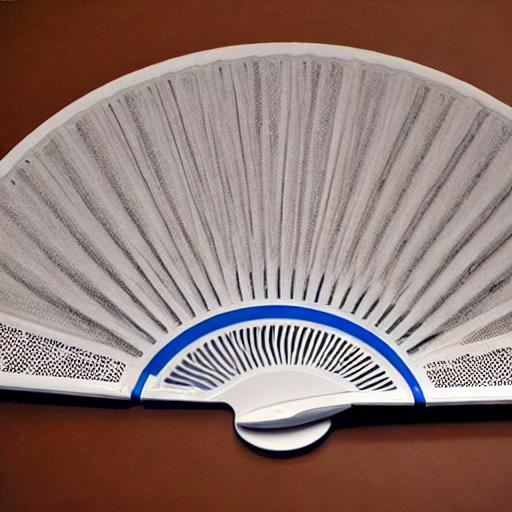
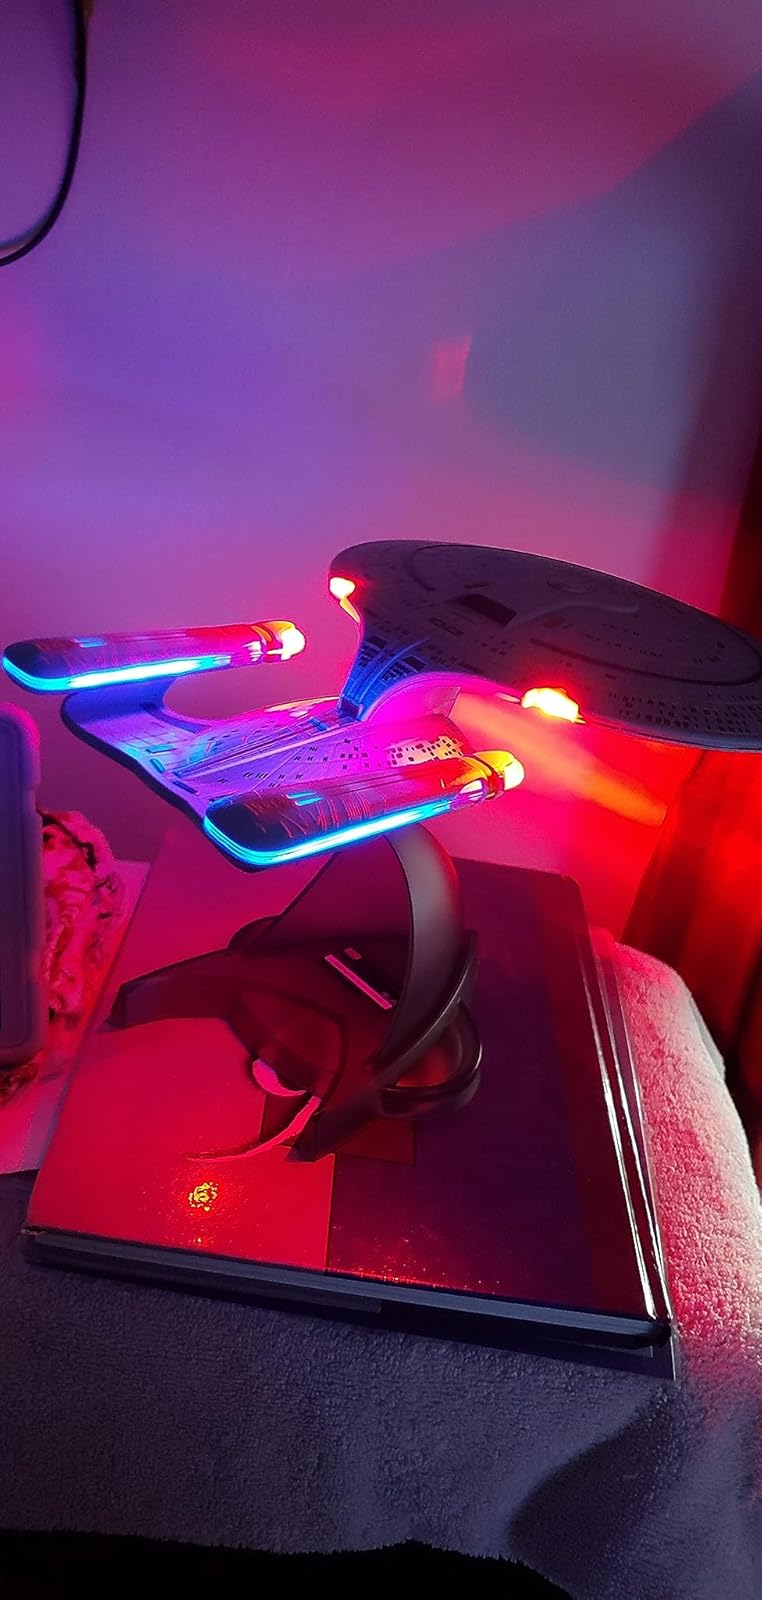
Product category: fan
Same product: no